Calydonian boar hunt

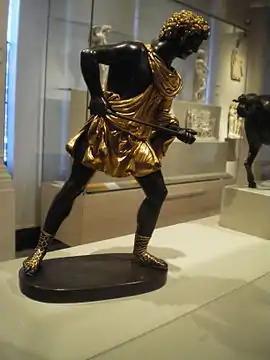
"Meleager", one of the hunters. His javelin is broken and the boar is missing (Victoria and Albert Museum).

The Calydonian boar is one of several monsters in Greek mythology named for a specific locale. Sent by Artemis to ravage the region of Calydon in Aetolia, it met its end in the Calydonian boar hunt, in which many of the great heroes of the age took part (an exception being Heracles, who vanquished his own Goddess-sent Erymanthian boar separately).